Scorcher: The Dirty Politics of Climate Change

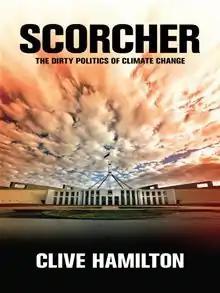

Scorcher: The Dirty Politics of Climate Change is a 2007 book by Clive Hamilton which contends that Australia rather than the United States is the major stumbling block to a more effective Kyoto Protocol. In the final chapter of the book Hamilton argues that "the Howard government has been actively working to destroy the Kyoto Protocol".